Doubt (2009 film)

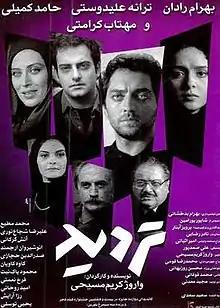
The theatrical poster

Doubt is a 2009 Iranian Crystal Simorgh-winning film directed by Varuzh Karim Masihi. It is an adaptation of Shakespeare's "Hamlet". Made after 17 years, Tardid is Karim Masihi's second feature film after Parde-ye Akhar ("The Last Act").